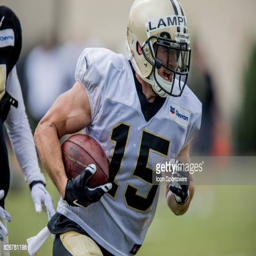
person works out during training camp